Royal Navy Police

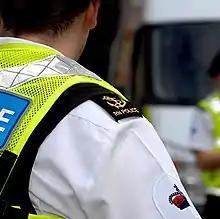
A Royal Navy Police rating

The trade badge for Royal Navy Police is a crown (worn in a wreath by Masters-At-Arms).